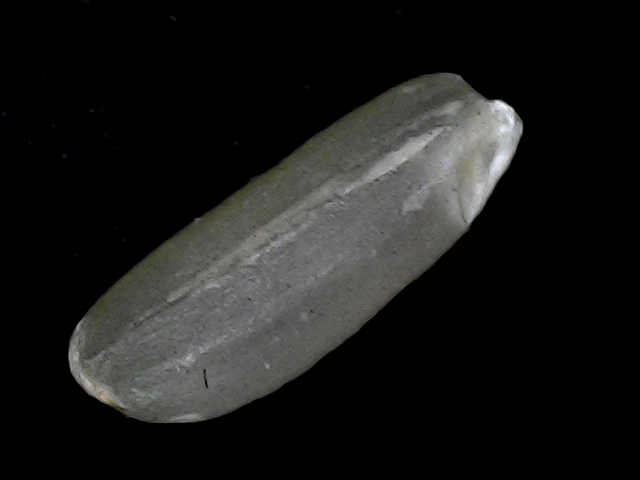
Rice variety: BD56